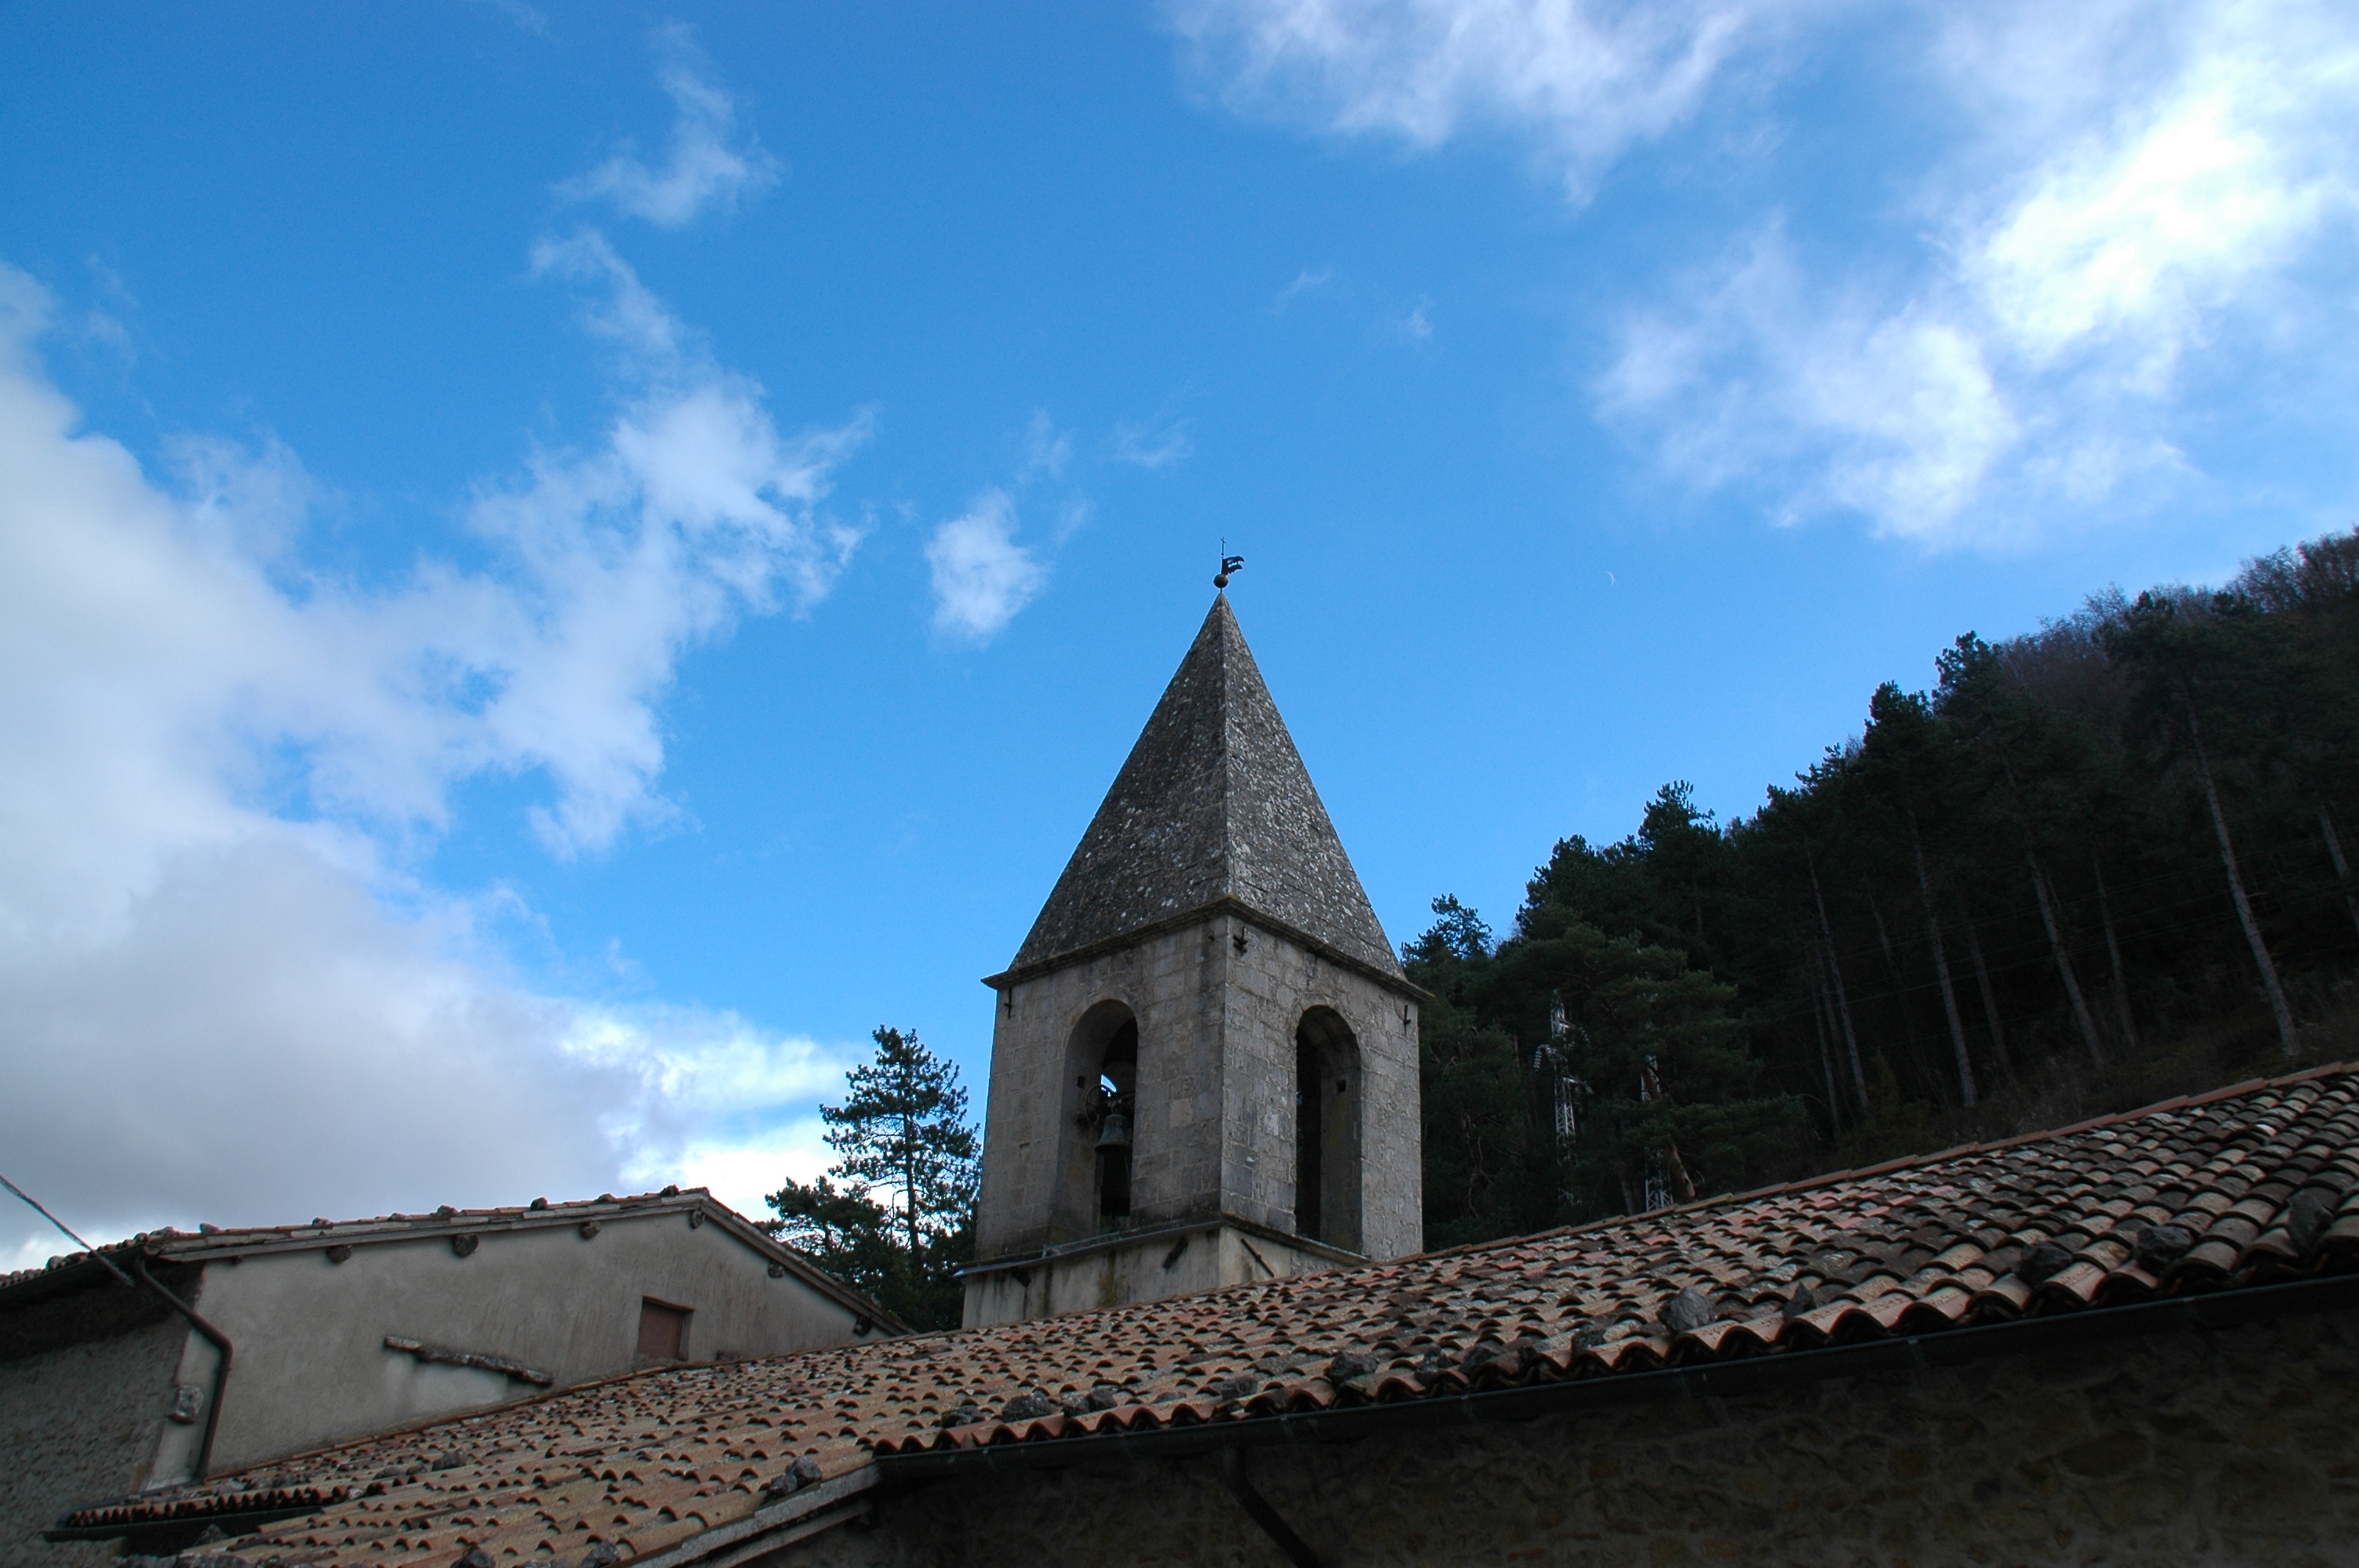
cloud, sky, roof, building, church, chapel, place of worship, blue sky, spire, steeple, monastery, campanile